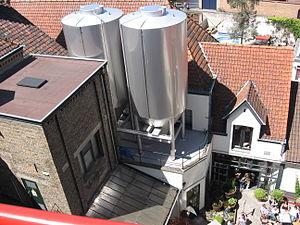
La Brasserie De Halve Maan est une brasserie belge située dans le centre historique de Bruges en province de Flandre-Occidentale. Elle est aussi connue sous le nom de Brasserie ou Brouwerij Henri Maes. Elle produit principalement les bières Brugse Zot et Straffe Hendrik.